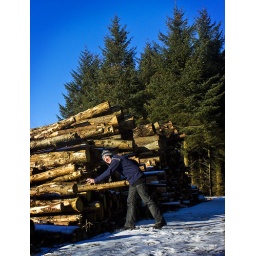
Spatial_pan about to pickup2sticks against a blue sky